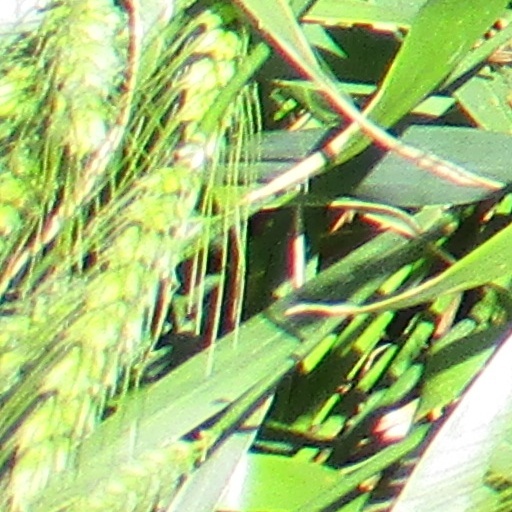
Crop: wheat